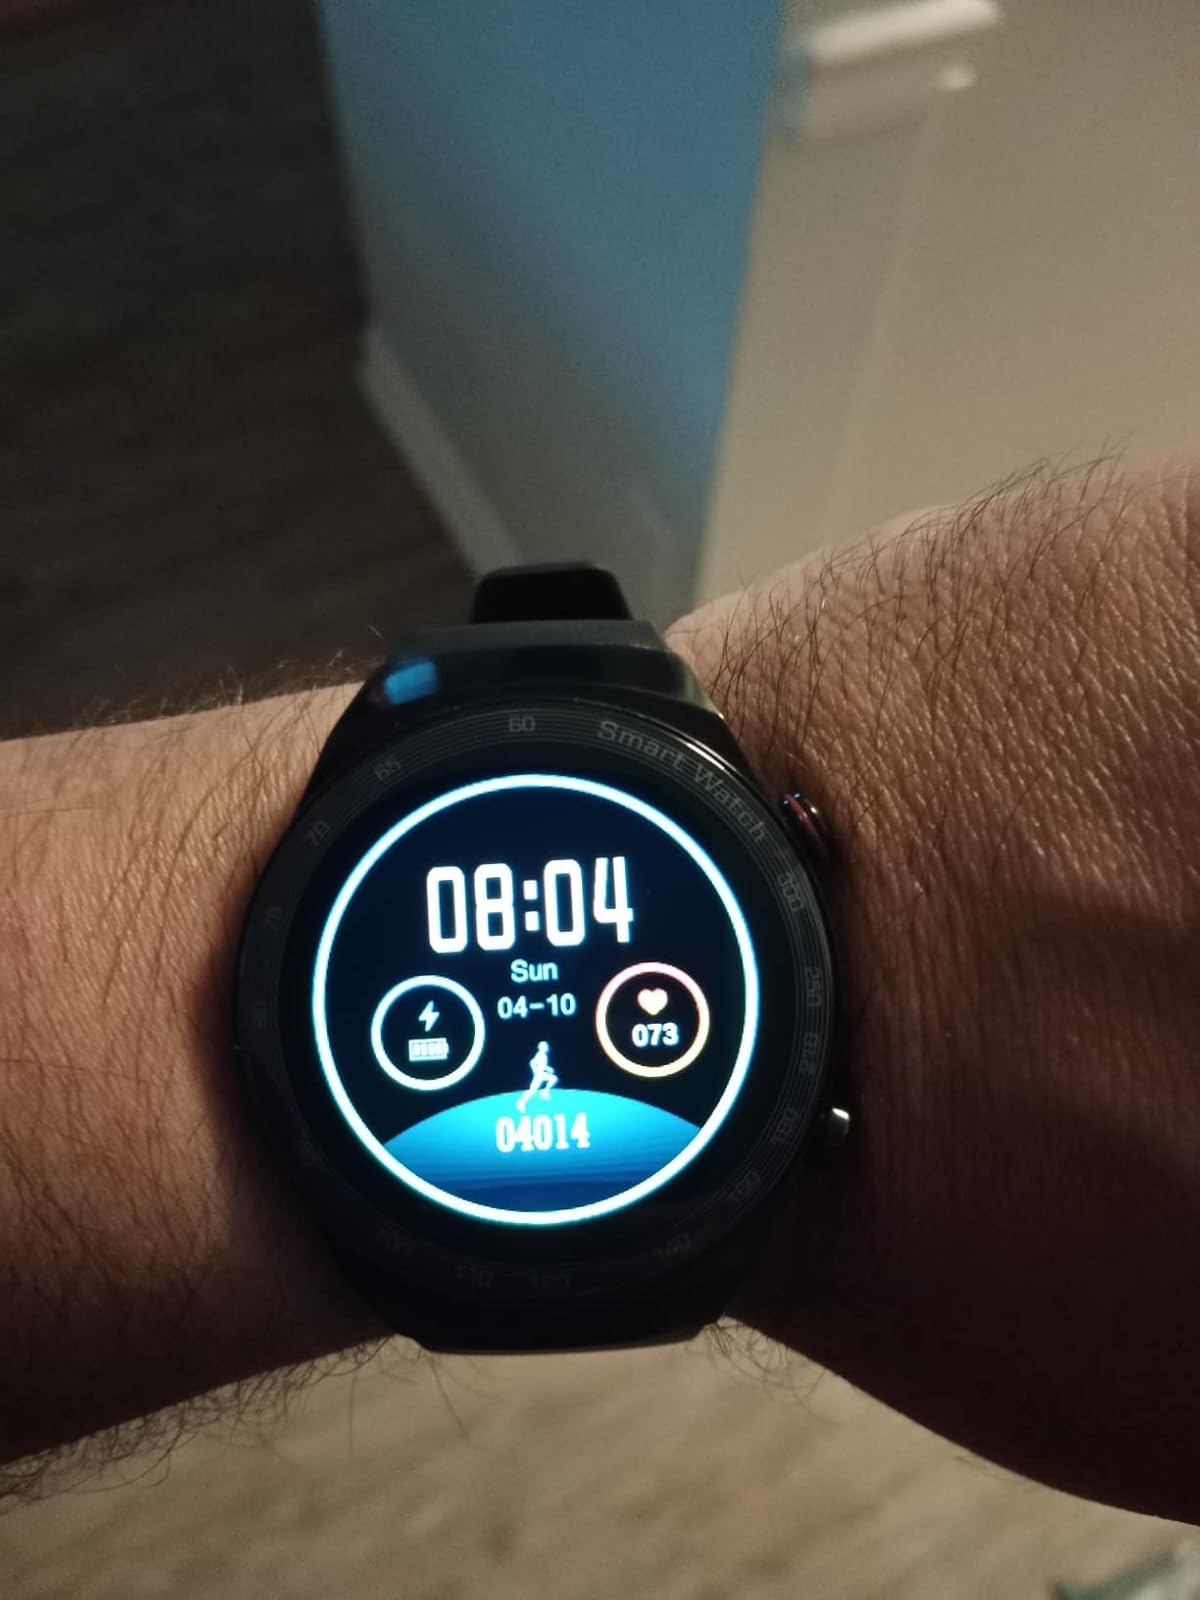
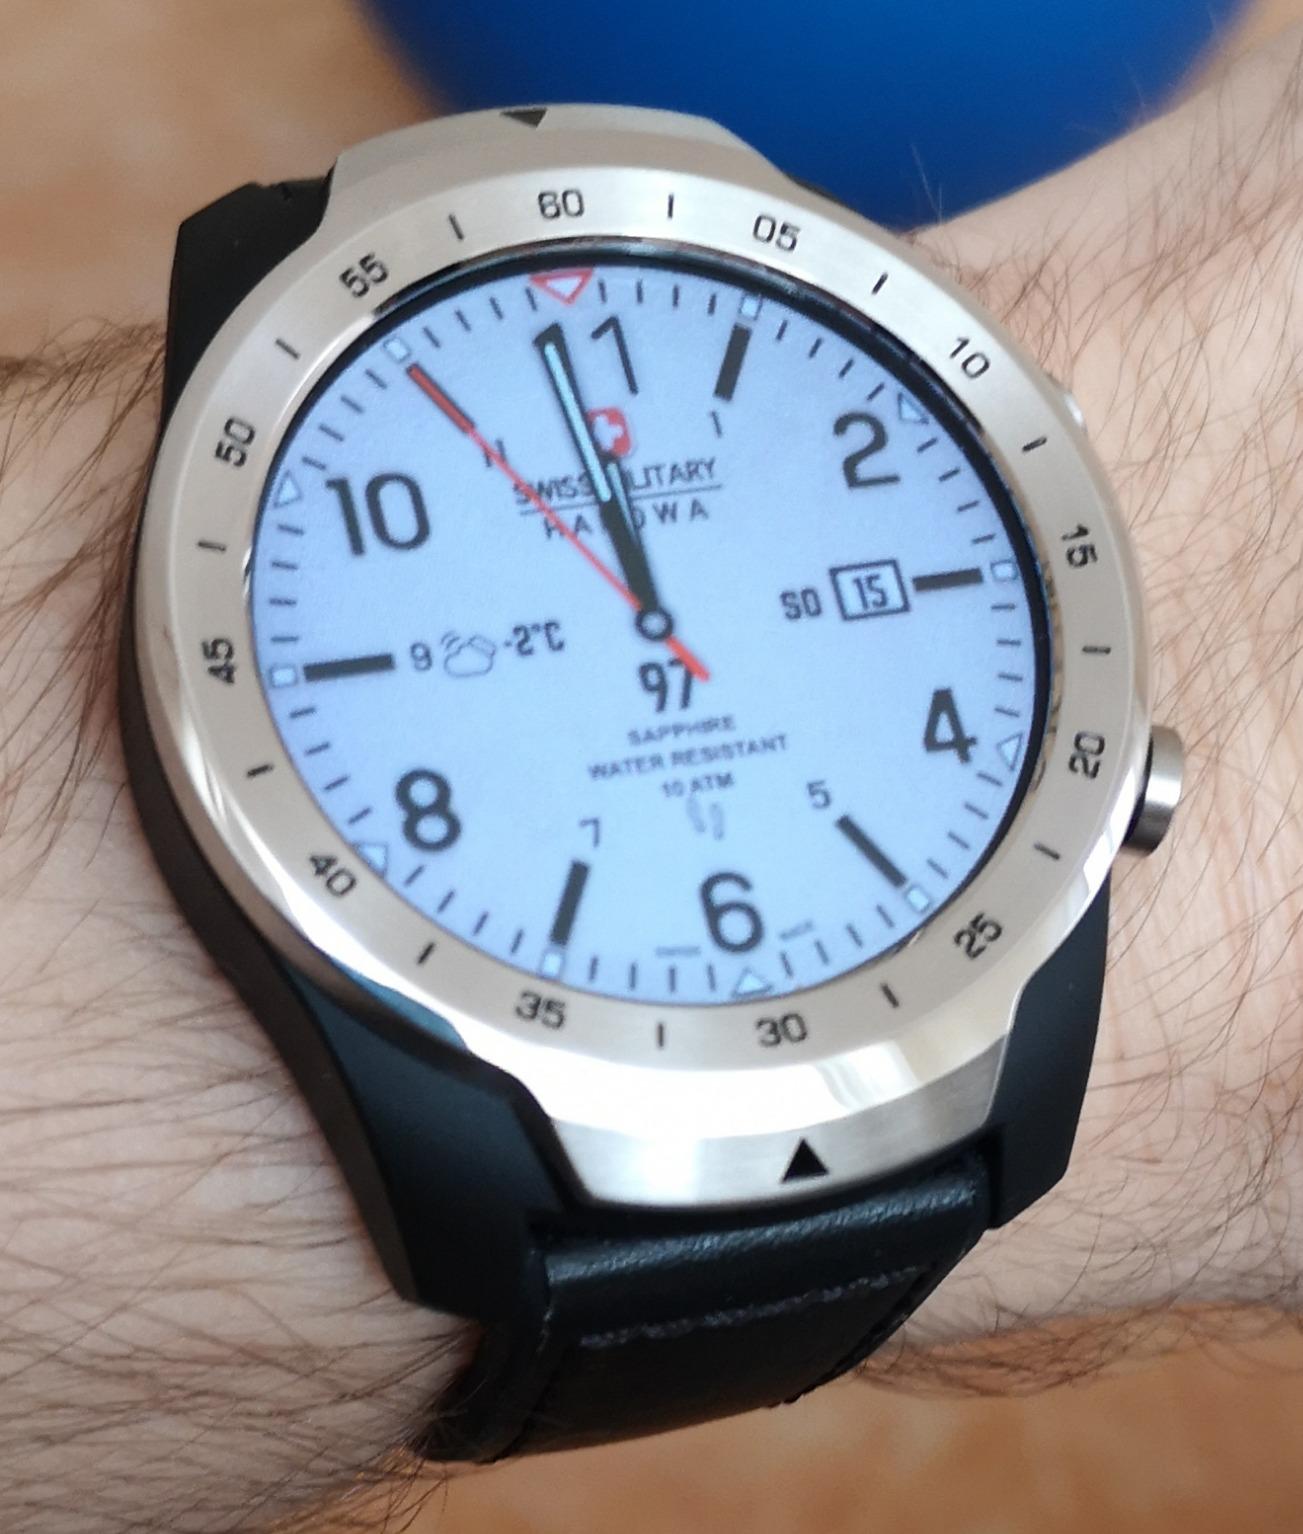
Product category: smartwatch
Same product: no